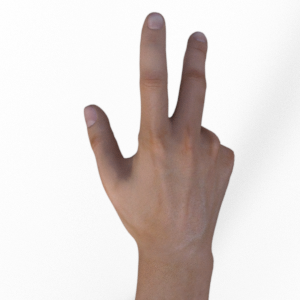
Label: scissors